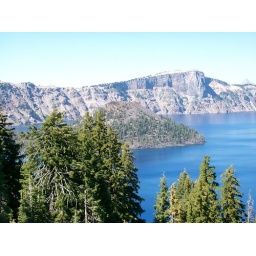
The deep blue of Crater Lake its self. A road runs around the entire caldera.